John Travolta

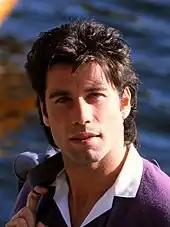
Travolta in 1983

Travolta followed up "Urban Cowboy" with a starring role in Brian de Palma's 1981 film "Blow Out", which was critically lauded but a box office disappointment, likely due to its bleak ending. After "Blow Out" came a series of commercial and critical failures which sidelined Travolta's acting career. These included "Two of a Kind" (1983), a romantic comedy reuniting him with Olivia Newton-John, and "Perfect" (1985), co-starring Jamie Lee Curtis. He also starred in "Staying Alive", the 1983 sequel to "Saturday Night Fever", for which he trained rigorously to portray a professional dancer and lost ; the film was a financial success, grossing over $65 million, though it, too, was scorned by critics.